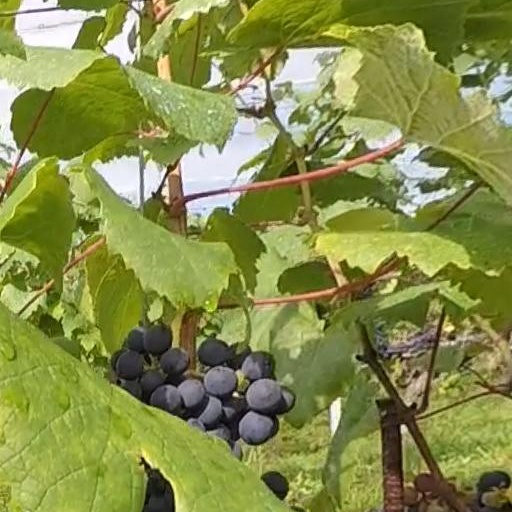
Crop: grape